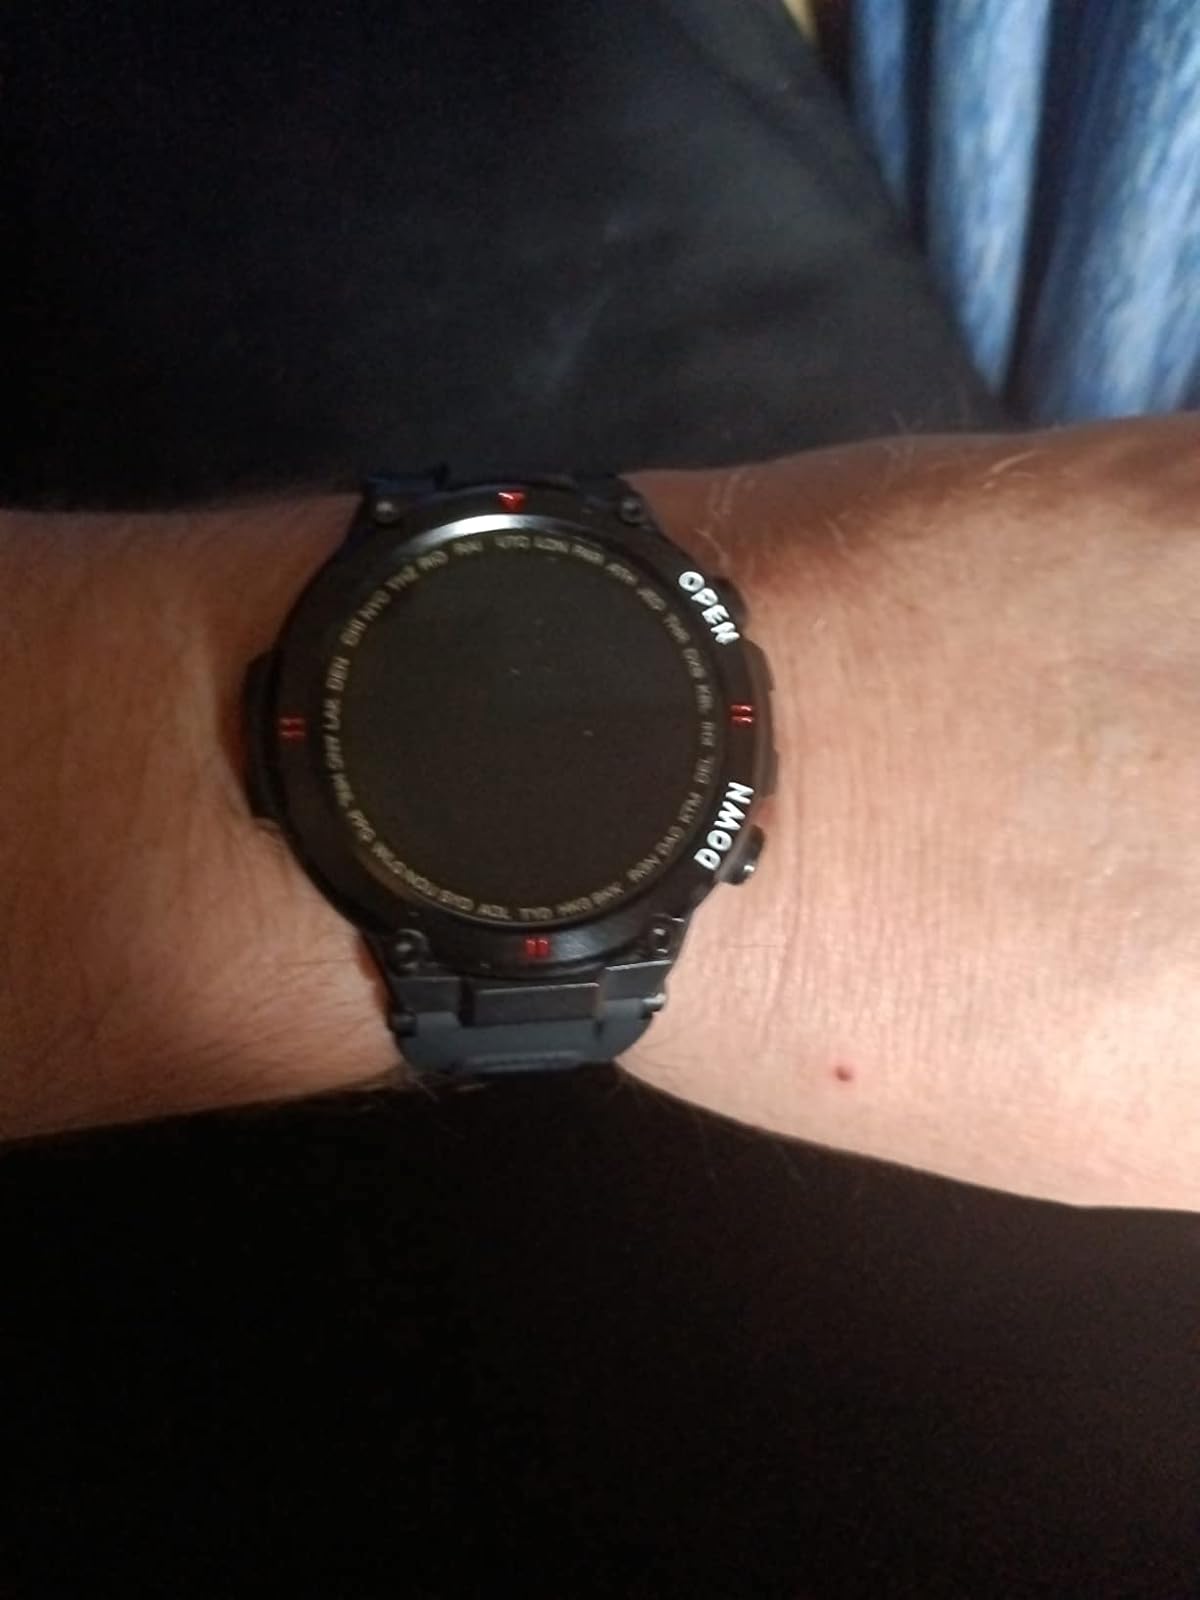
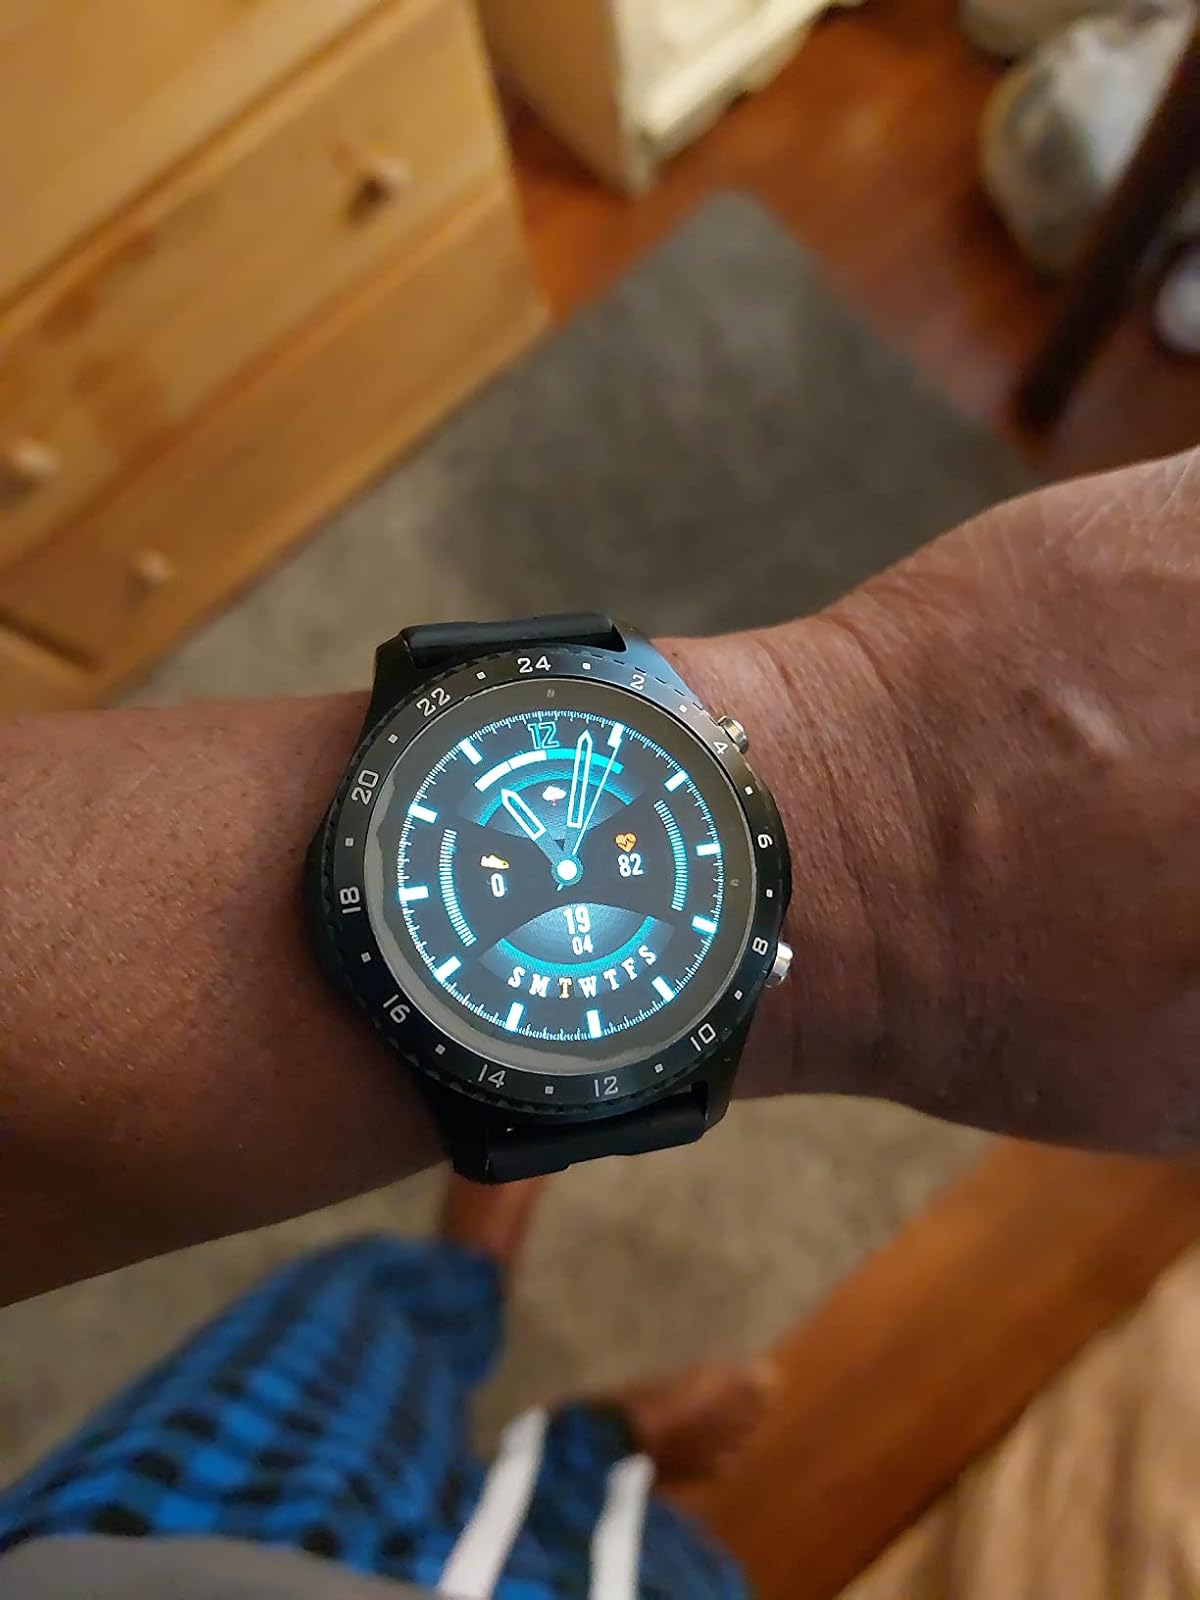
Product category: smartwatch
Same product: no